Duncan & Miller Glass Company

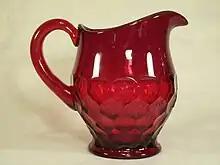
A ruby red pitcher in Duncan's Georgian pattern.

At its peak, Duncan & Miller's glass was one of Washington's most successful manufacturing concerns, and was more widely known throughout the county than any other line of goods made in Washington.